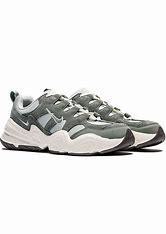
Brand: Nike
Model: Tech Hera